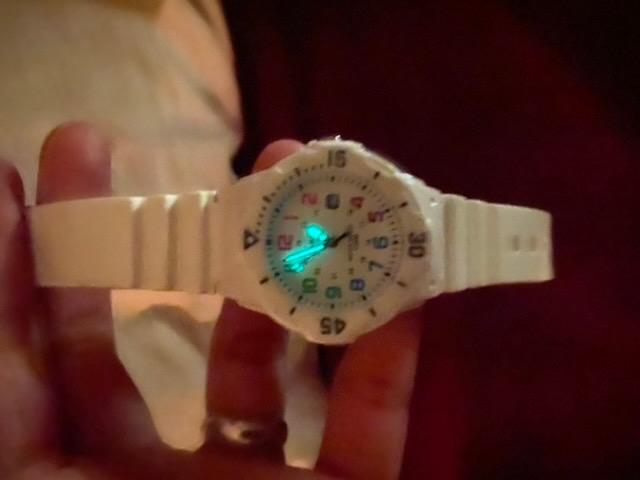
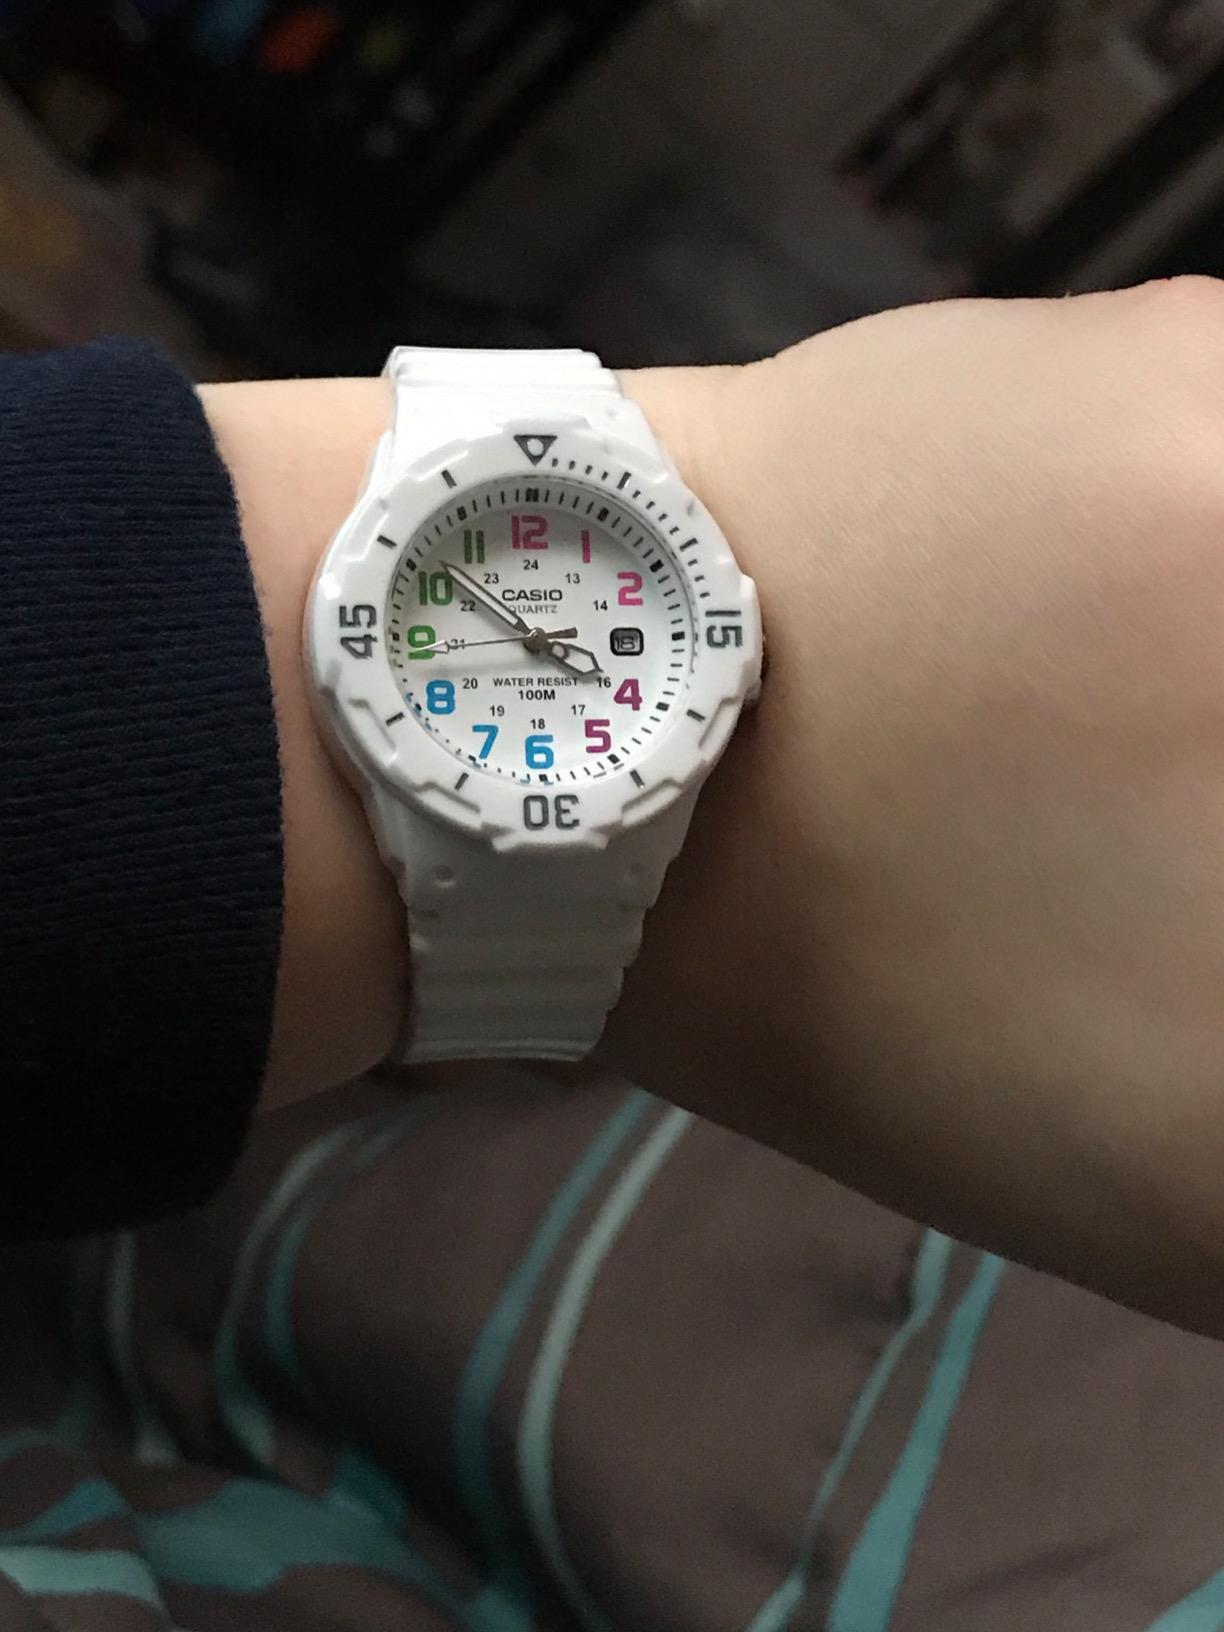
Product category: accessories_watch
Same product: yes